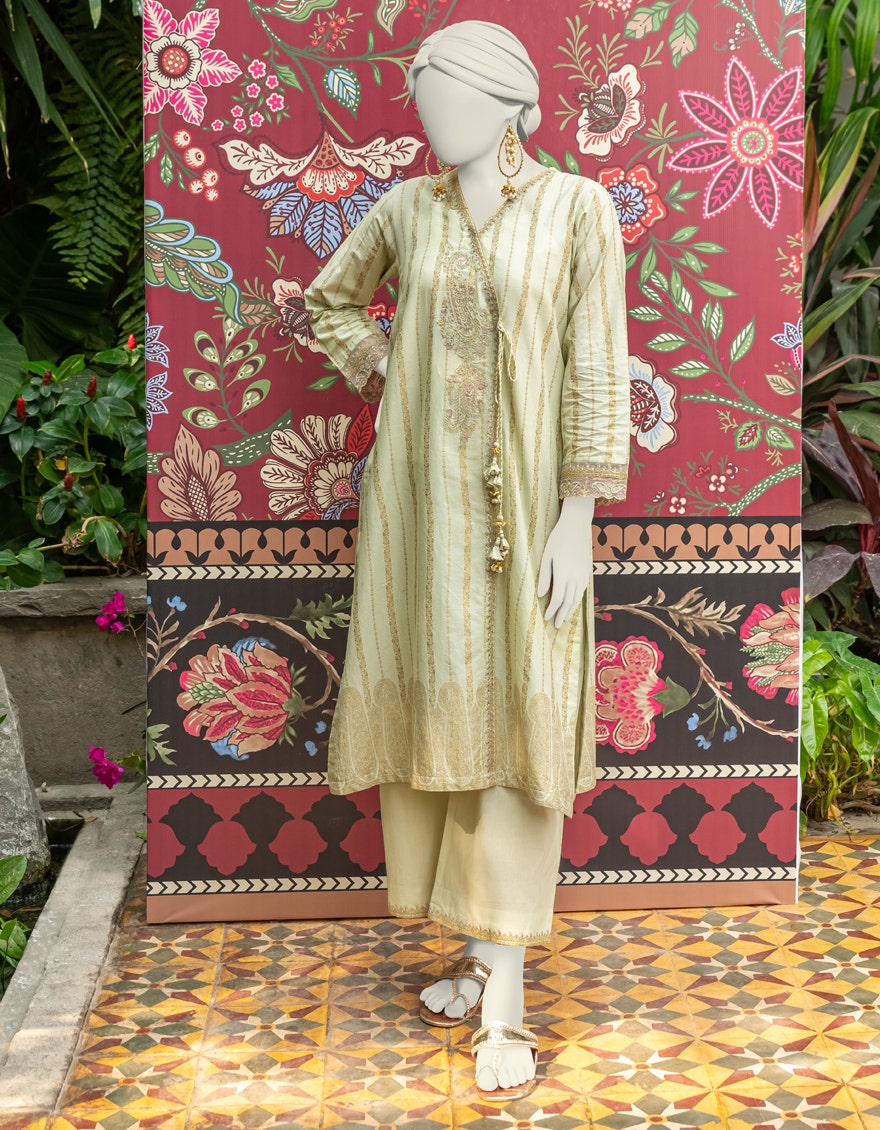
gold multi embroidered salwar kameez